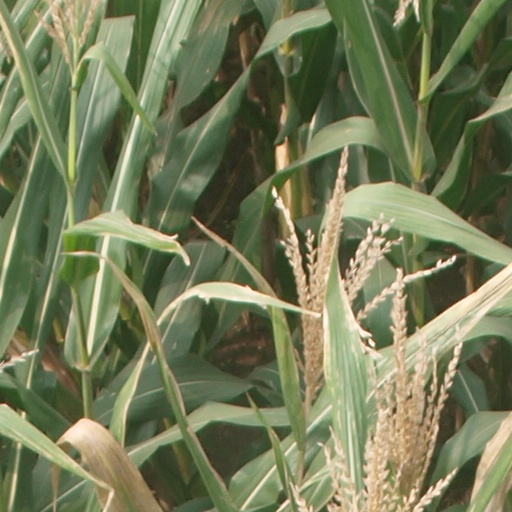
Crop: maize; corn